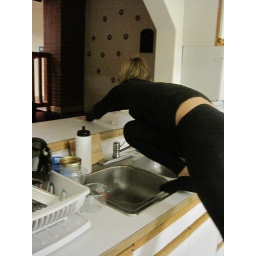
Janelle jumps out the kitchen window just in time, before anyone could see her.